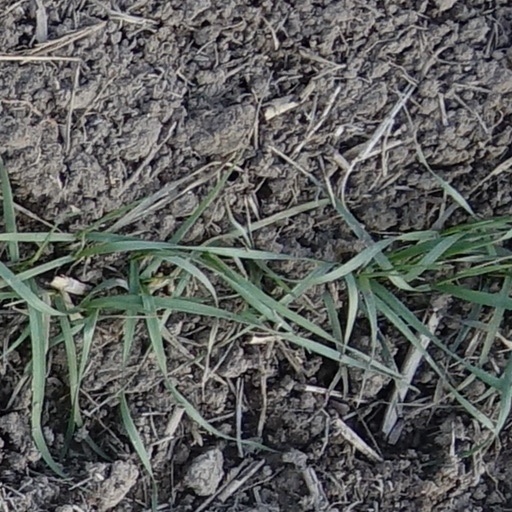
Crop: wheat